Keck asymmetric allylation

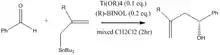
Reaction scheme of substituted Keck allylation

Brueckner and Weigand extended the use of this allylation chemistry to beta-substituted stannanes, including those that contain heterocycles, in 1996, exploring a variety of titanium alkoxides, premixing times, and reaction temperatures. The optimal discovered conditions were 10 mol% Ti(OiPr)4 or Ti(OEt)4, 20 mol% enantiopure BINOL, with a premixing period of 2 hours, giving enantiomeric excesses of up to 99%.